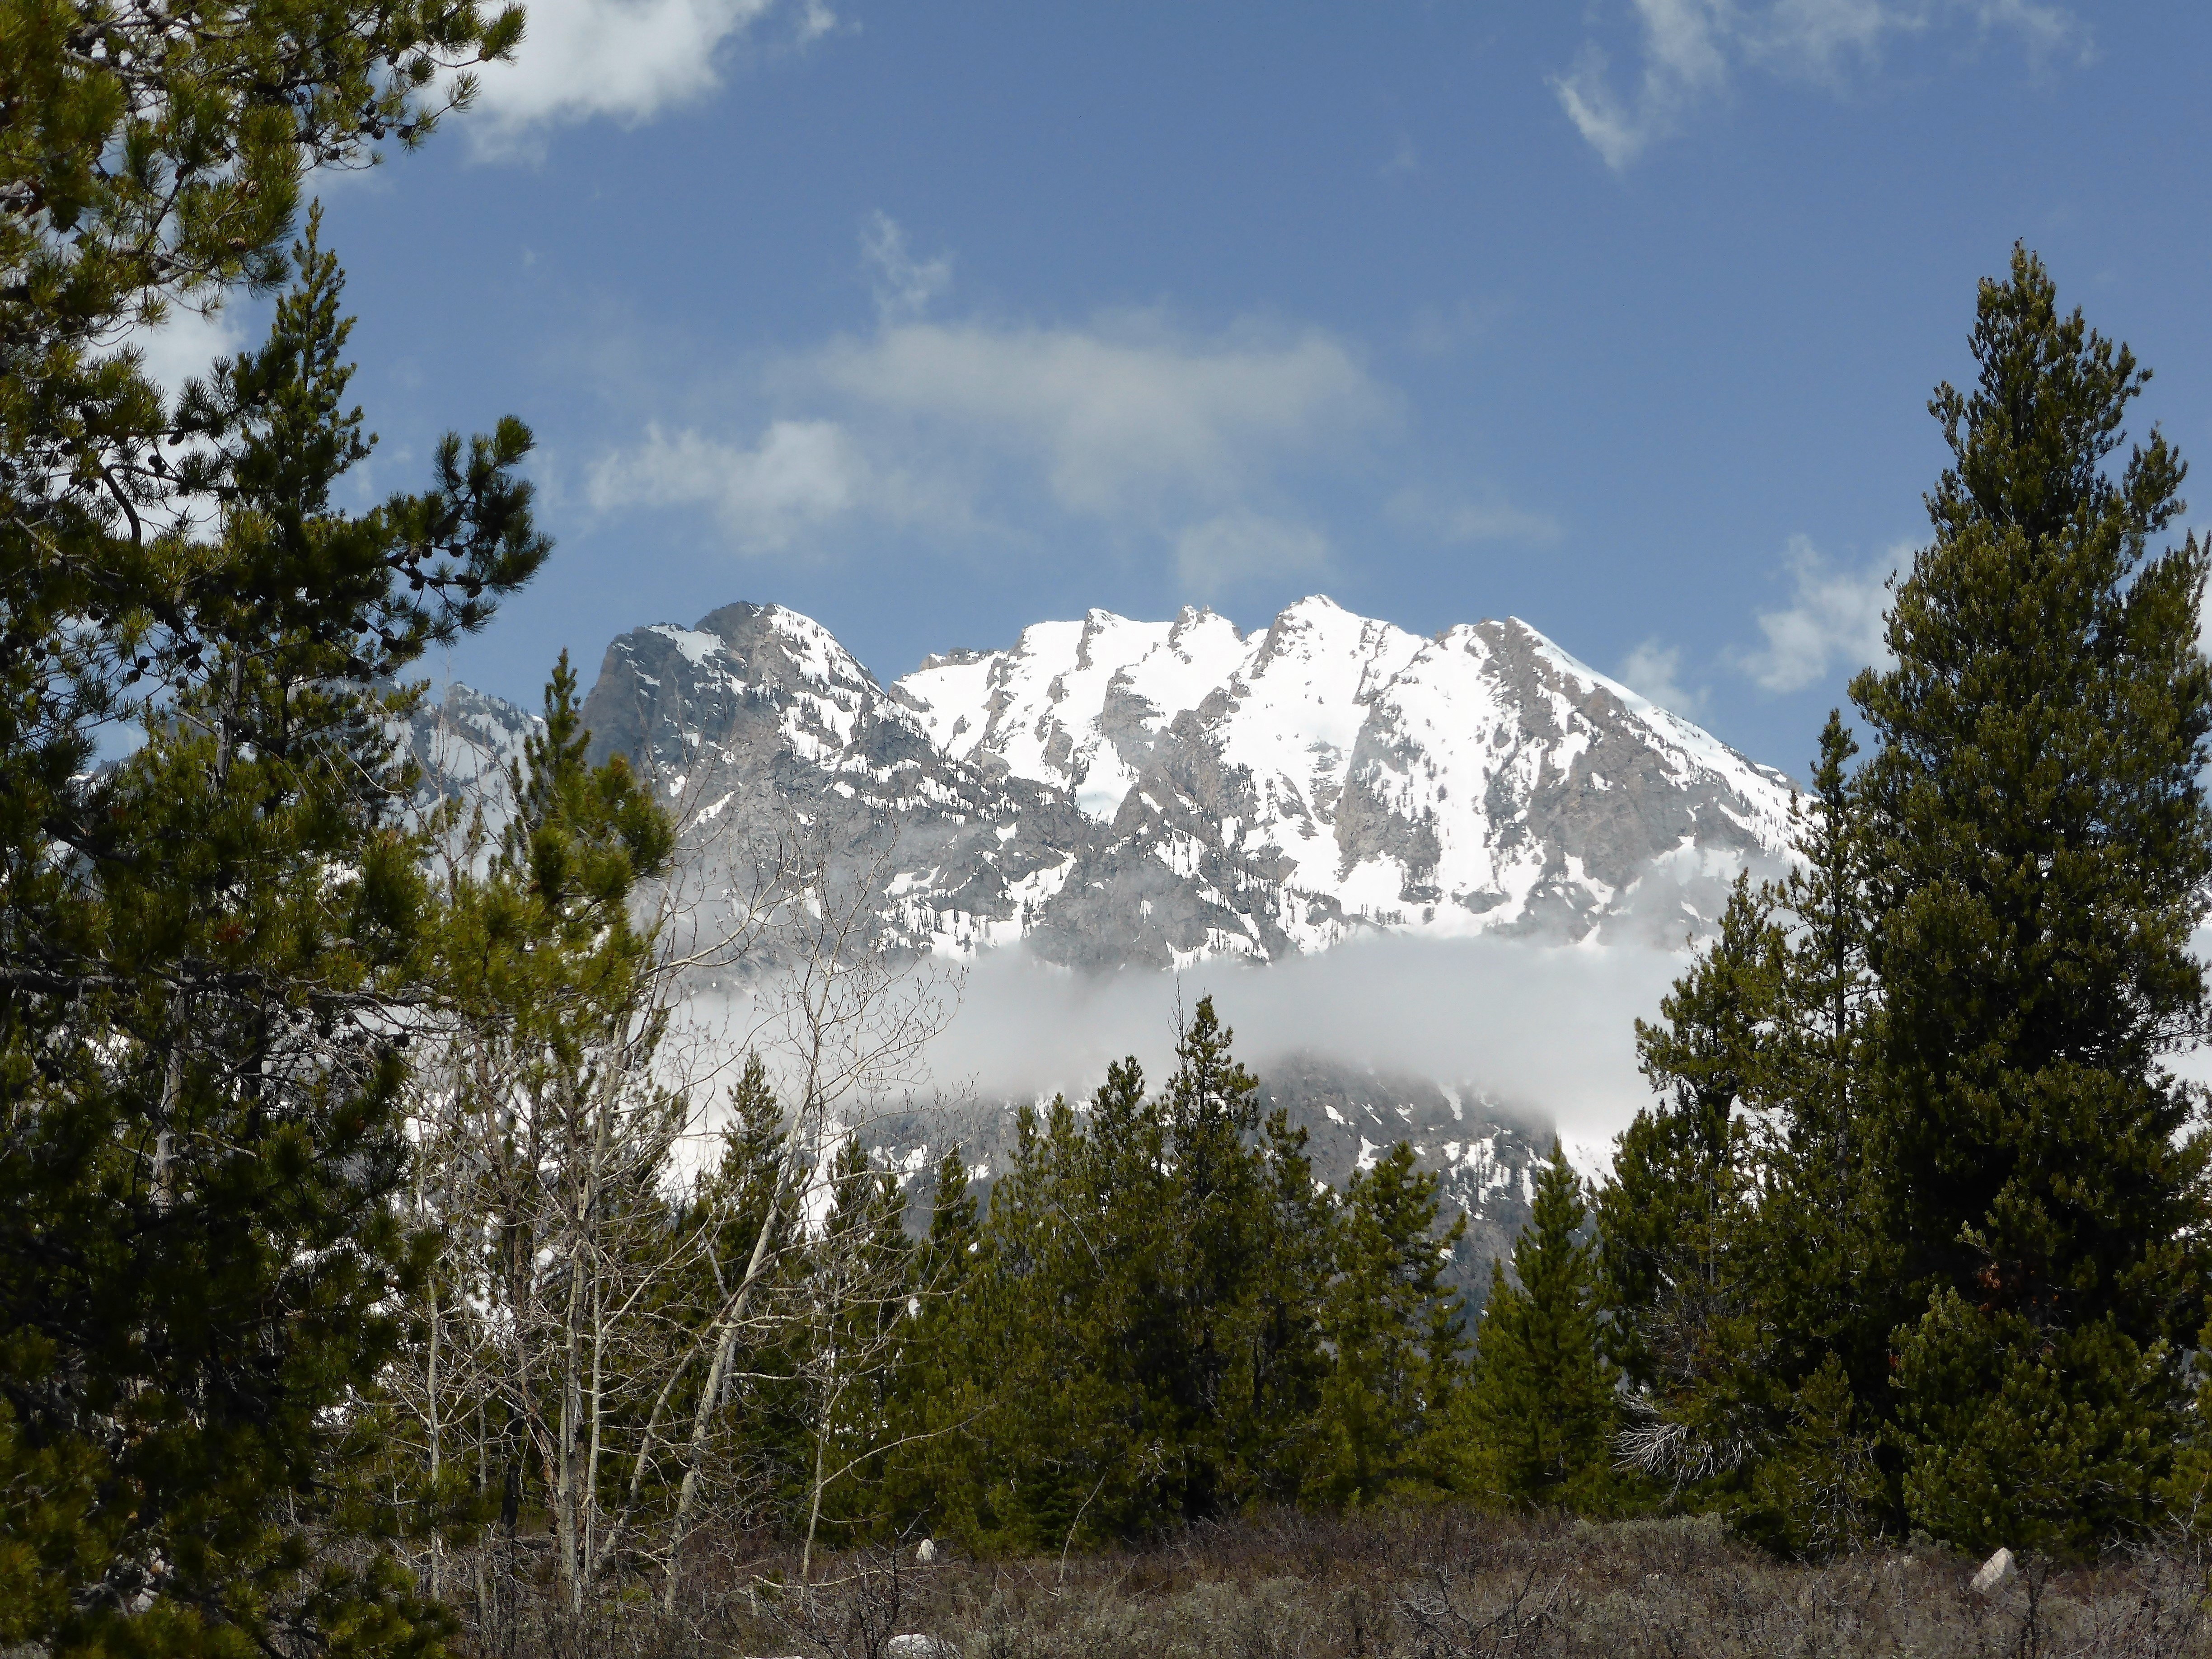
landscape, tree, nature, forest, wilderness, mountain, snow, winter, meadow, mountain range, usa, ridge, mountains, alps, plateau, ecosystem, landform, grand teton, mountain pass, geographical feature, mountainous landforms